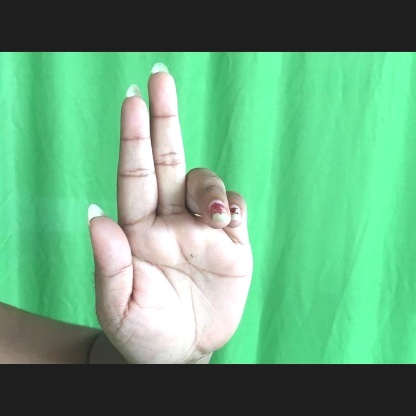
Mudra: Ardhapathaka